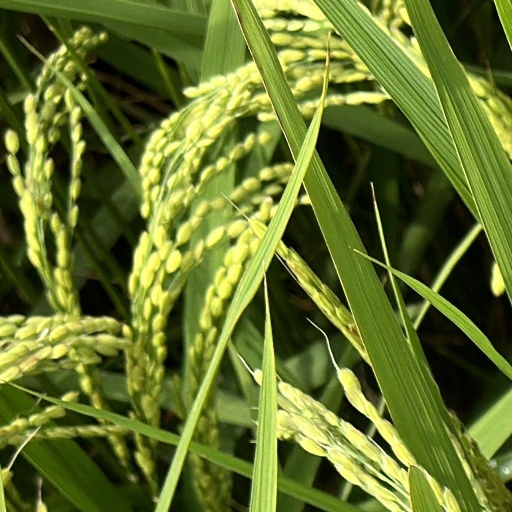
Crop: rice